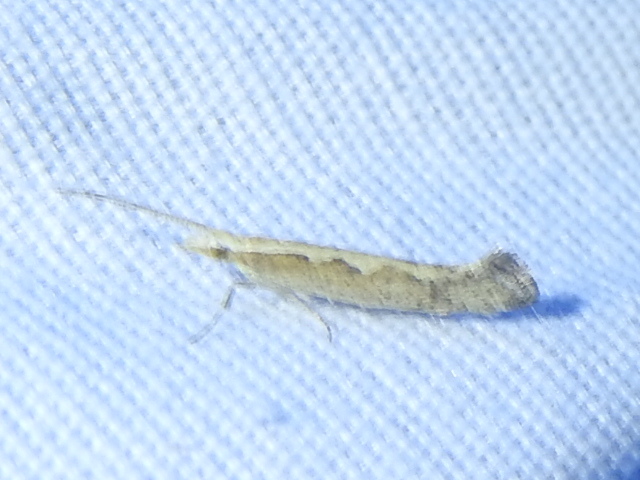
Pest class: diamondback_moth